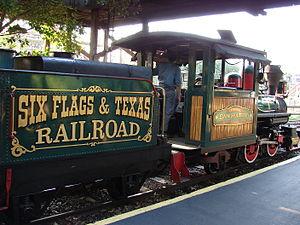
Bobbejaanland Ouvert au public le 31 décembre 1961.